Evan Williams (footballer)

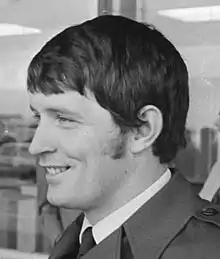
Williams in 1971

Evan Samuel Williams (15 July 1943 – 20 February 2025) was a Scottish footballer who played as a goalkeeper for Third Lanark, Wolverhampton Wanderers, Aston Villa, Celtic, Clyde and Stranraer. Williams was also manager of Vale of Leven, where he lived.